Ethnic federalism

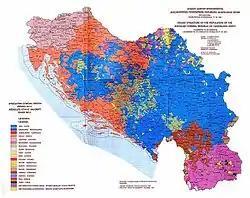
Ethnic groups in Yugoslavia, by majority in municipalities, according to the 1981 census (in Serbo-Croatian and English).

The 1946 constitution of the Socialist Federal Republic of Yugoslavia created a federation of six republics. To the three nationalities identified in the former name of the country - Kingdom of the Serbs, Croats and Slovenes - were added the Macedonians, Montenegrins and Bosnian Muslims (now Bosniaks). Alongside the recognition as nations of these republics, a strong central government was established under the control of the Communist Party.